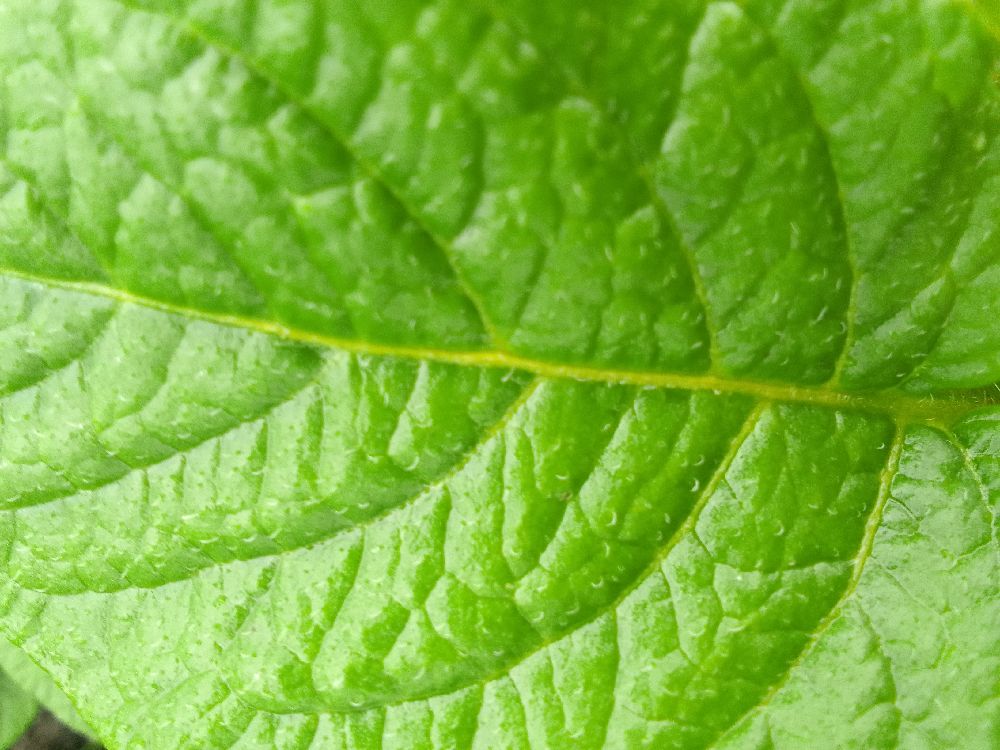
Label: Healthy